MS Albatros

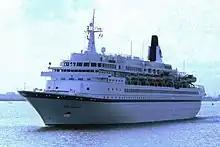
As "Royal Viking Sea" in 1986

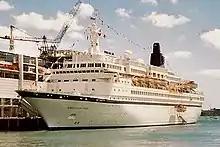
As "Norwegian Star" in 2000

She was built in 1973 by Wärtsilä Helsinki Shipyard, Finland for Royal Viking Line as Royal Viking Sea, and has also sailed under the names Royal Odyssey for Royal Cruise Line, Norwegian Star for Norwegian Cruise Line and Norwegian Capricorn Line, and Crown. She was the second "Albatros" for Phoenix Reisen as she was the replacement of the original .